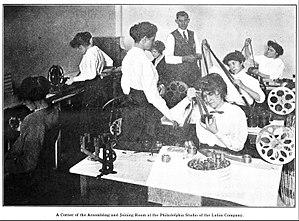
Le montage est, en audiovisuel, l'action d'assembler bout à bout plusieurs plans pour former des séquences qui forment à leur tour un film.